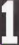
Number: 1